Theresa, Countess of Portugal

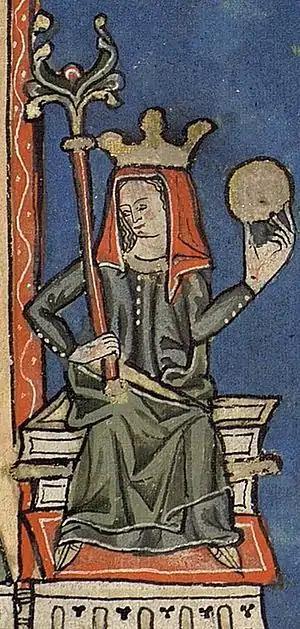
Miniature, 13th century

Theresa (Portuguese: "Teresa"; Galician-Portuguese: "Tareja" or "Tareixa"; Latin: "Theresia") ( 1080 – 11 November 1130) was Countess of Portugal, and for a time claimant to be its independent Queen. She rebelled against her half-sister Queen Urraca of León. She was recognised as Queen by Pope Paschal II in 1116, but was captured and forced to accept Portugal's vassalage to León in 1121, being allowed to keep her royal title. Her political alliance and amorous liaison with Galician nobleman Fernando Pérez de Traba led to her being ousted by her son, Afonso Henriques, who with the support of the Portuguese nobility and clergy, defeated her at the Battle of São Mamede in 1128.